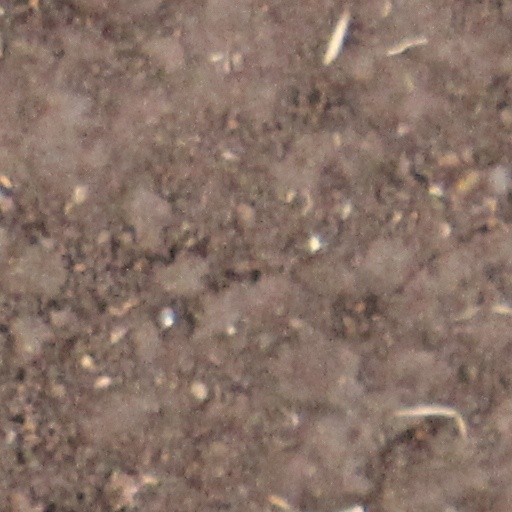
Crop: wheat